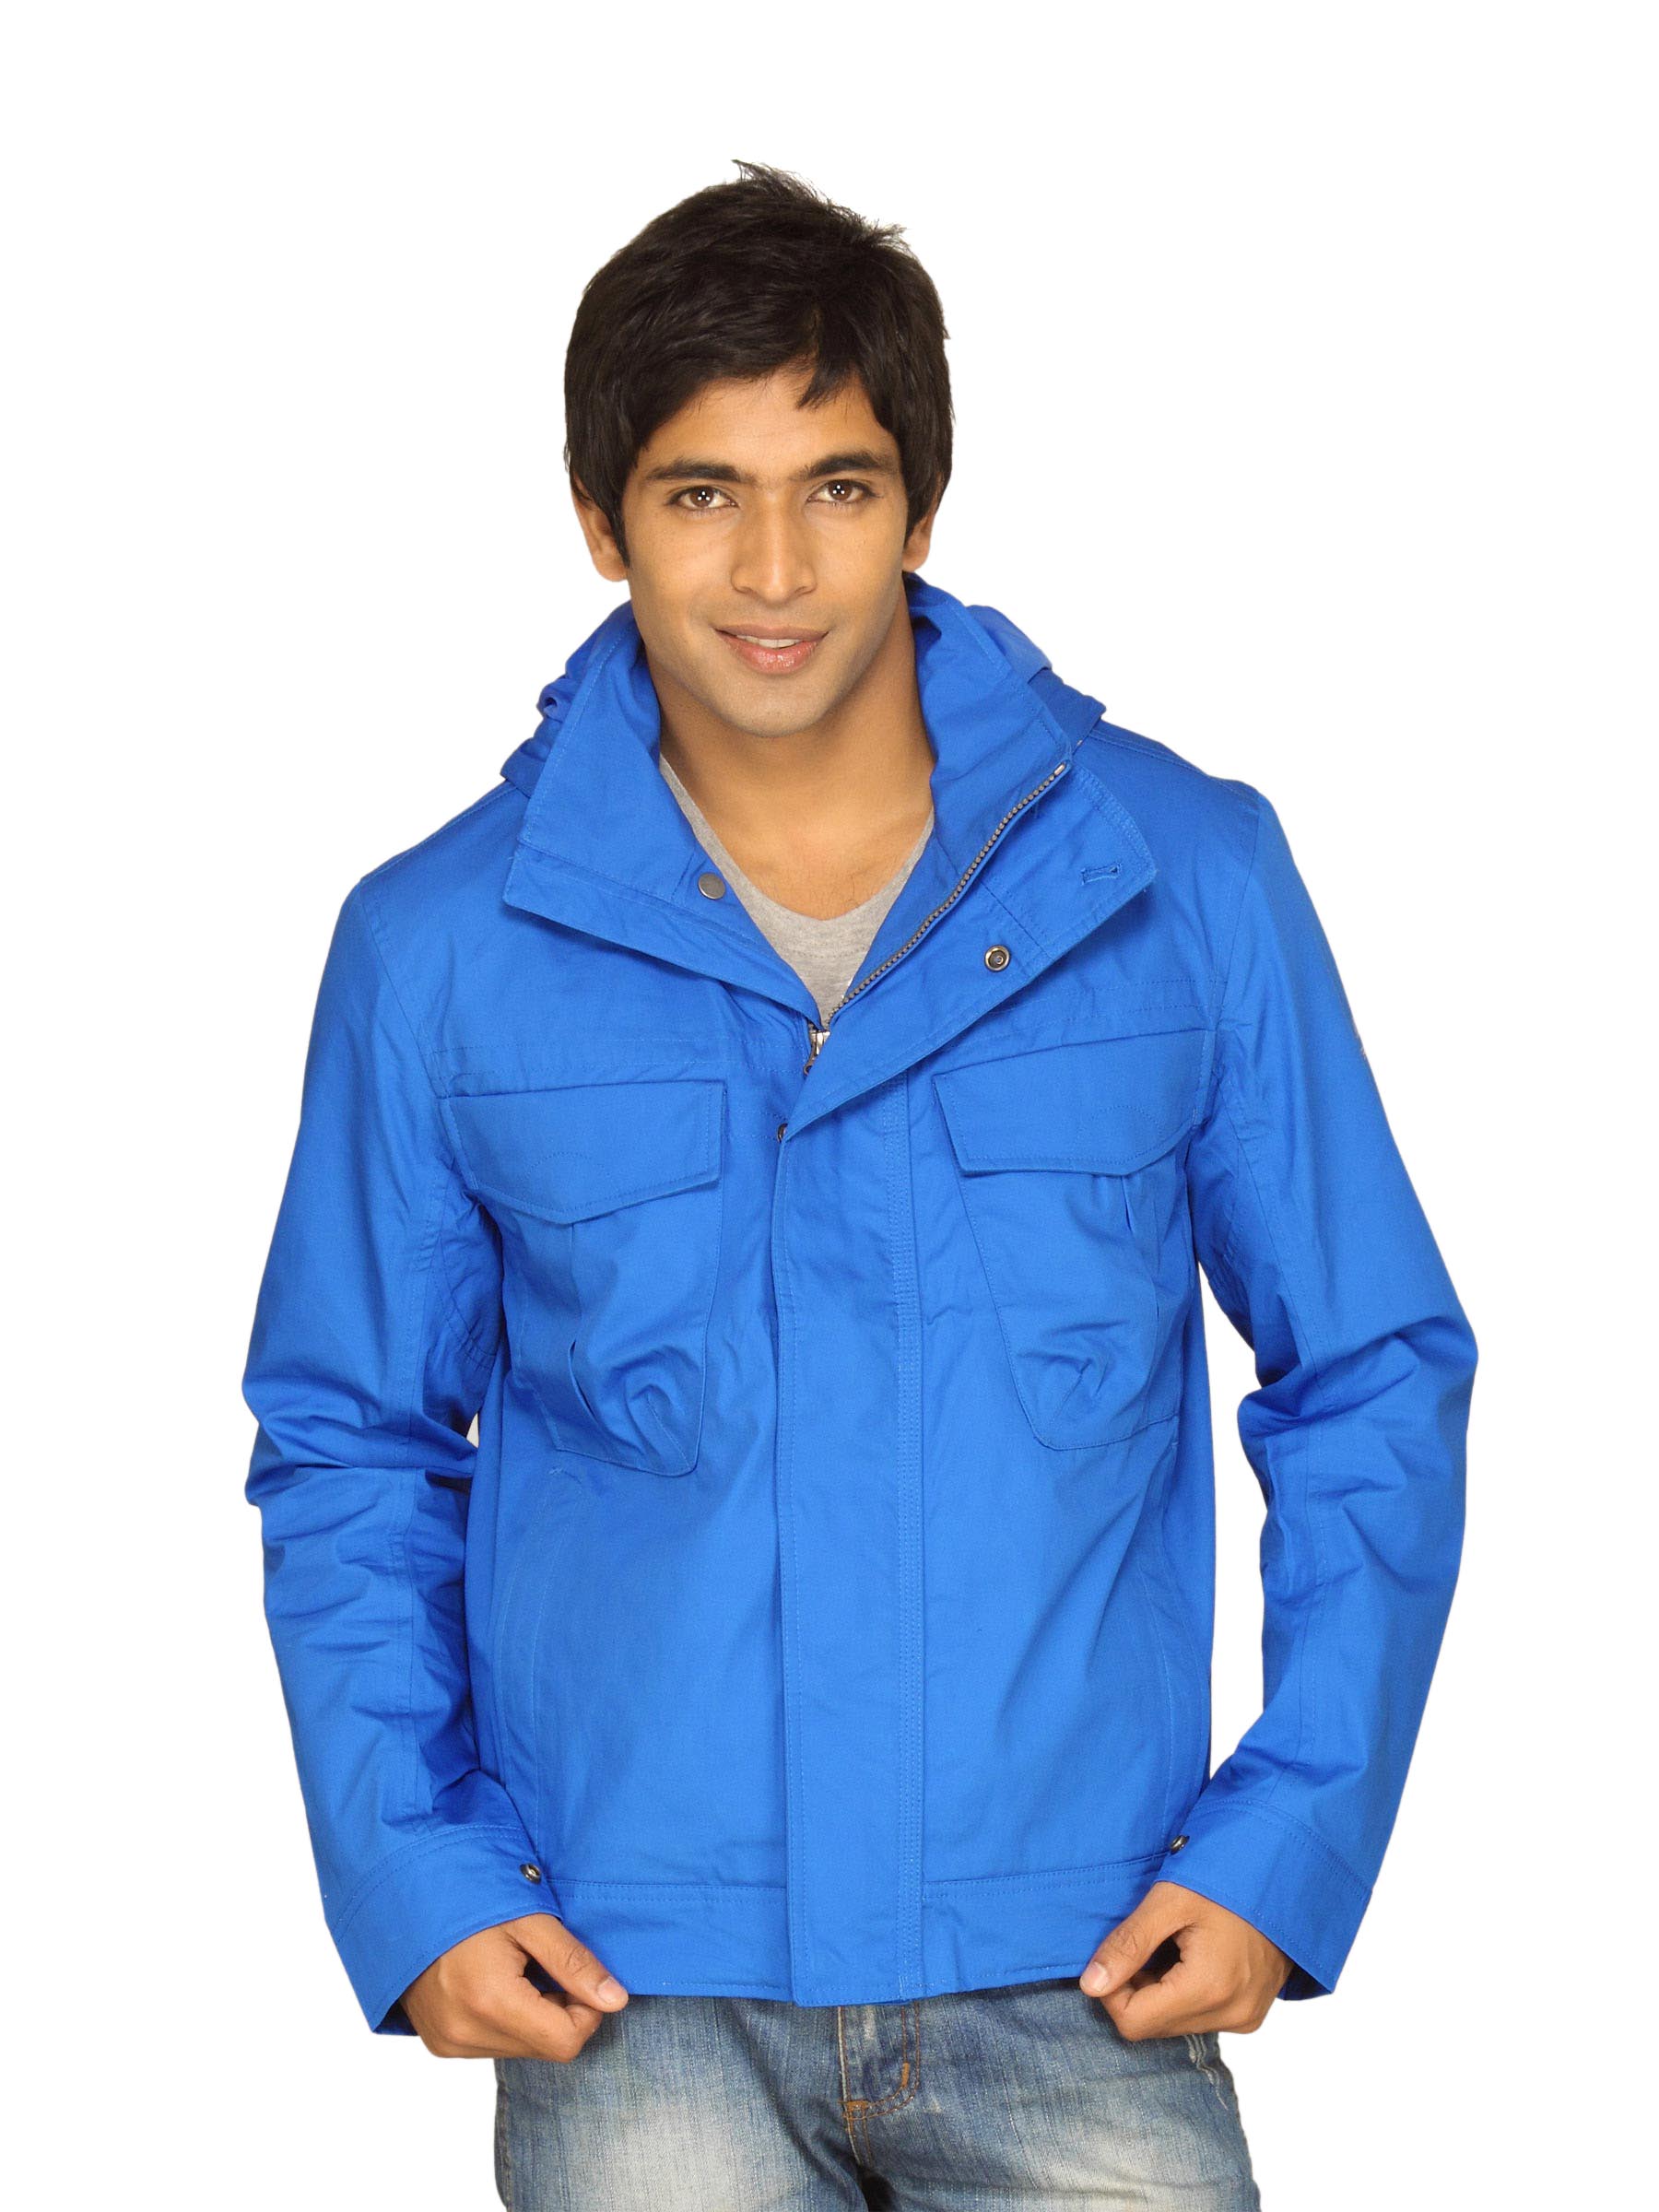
Timberland Men Cargo Stratham Hood Blue Jacket
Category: Apparel / Topwear / Jackets
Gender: Men
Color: Blue
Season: Summer 2011
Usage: Casual